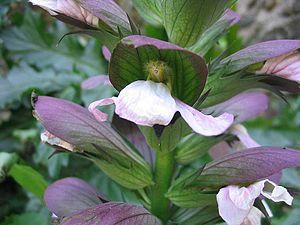
Acanthus, est un genre de plantes vivaces, type de la famille des Acanthacées comprenant une trentaine d'espèces originaires surtout d'Eurasie et d'Afrique.